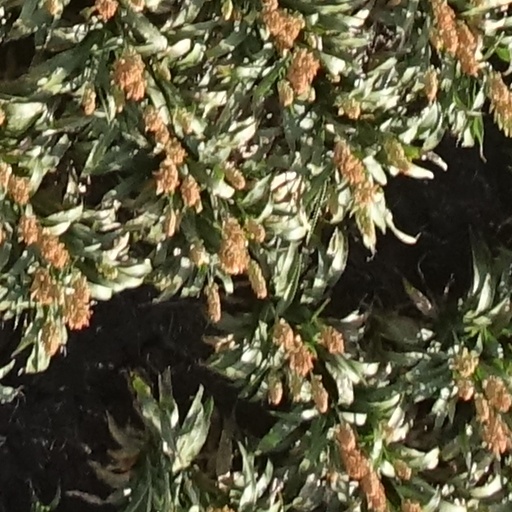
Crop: sorghum